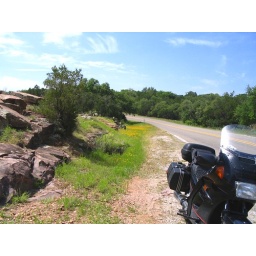
No the picture I wanted because the yellow and red flowers are all up in the rocks.